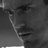
Emotion: sad